North Yemen civil war

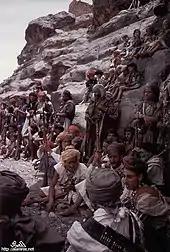

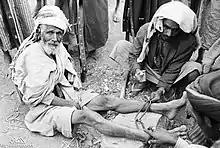
Yemeni tribesman being held as a hostage by al-Badr's forces

Imam Ahmad bin Yahya inherited the Yemeni throne in 1948. In 1955, Iraq-trained Colonel Ahmad Thalaya led a revolt against him. A group of soldiers under his command surrounded the royal palace of Al Urdhi at Taiz—a fortified stronghold where the Imam lived with his harem, that also housed the royal treasure, an arsenal of modern weapons, and a contingent of 150 palace guards—and demanded that Ahmad abdicate. Ahmad agreed, but demanded that his son, Muhammad al-Badr, succeed him. Thalaya refused, preferring the king's half-brother, the Emir Saif el Islam Abdullah, the 48-year-old foreign minister. While Abdullah began forming a new government, Ahmad opened the country's coffers and secretly began buying off the Thalaya's soldiers. After five days, the number of soldiers besieging the palace was reduced from 600 to 40. Ahmad then came out of the palace, wearing a devil's mask and wielding a long scimitar, terrifying the besiegers. He slashed two sentries dead before exchanging the sword for a sub-machine gun and leading his 150 guards onto the roof of the palace to begin a direct attack on the rebels. After 28 hours, 23 rebels and 1 palace guard were dead, and Thalaya gave up. Abdullah was later reported executed, and Thalaya was publicly decapitated.